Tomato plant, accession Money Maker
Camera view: tilt-top (135 deg); turntable rotation: 0 degrees
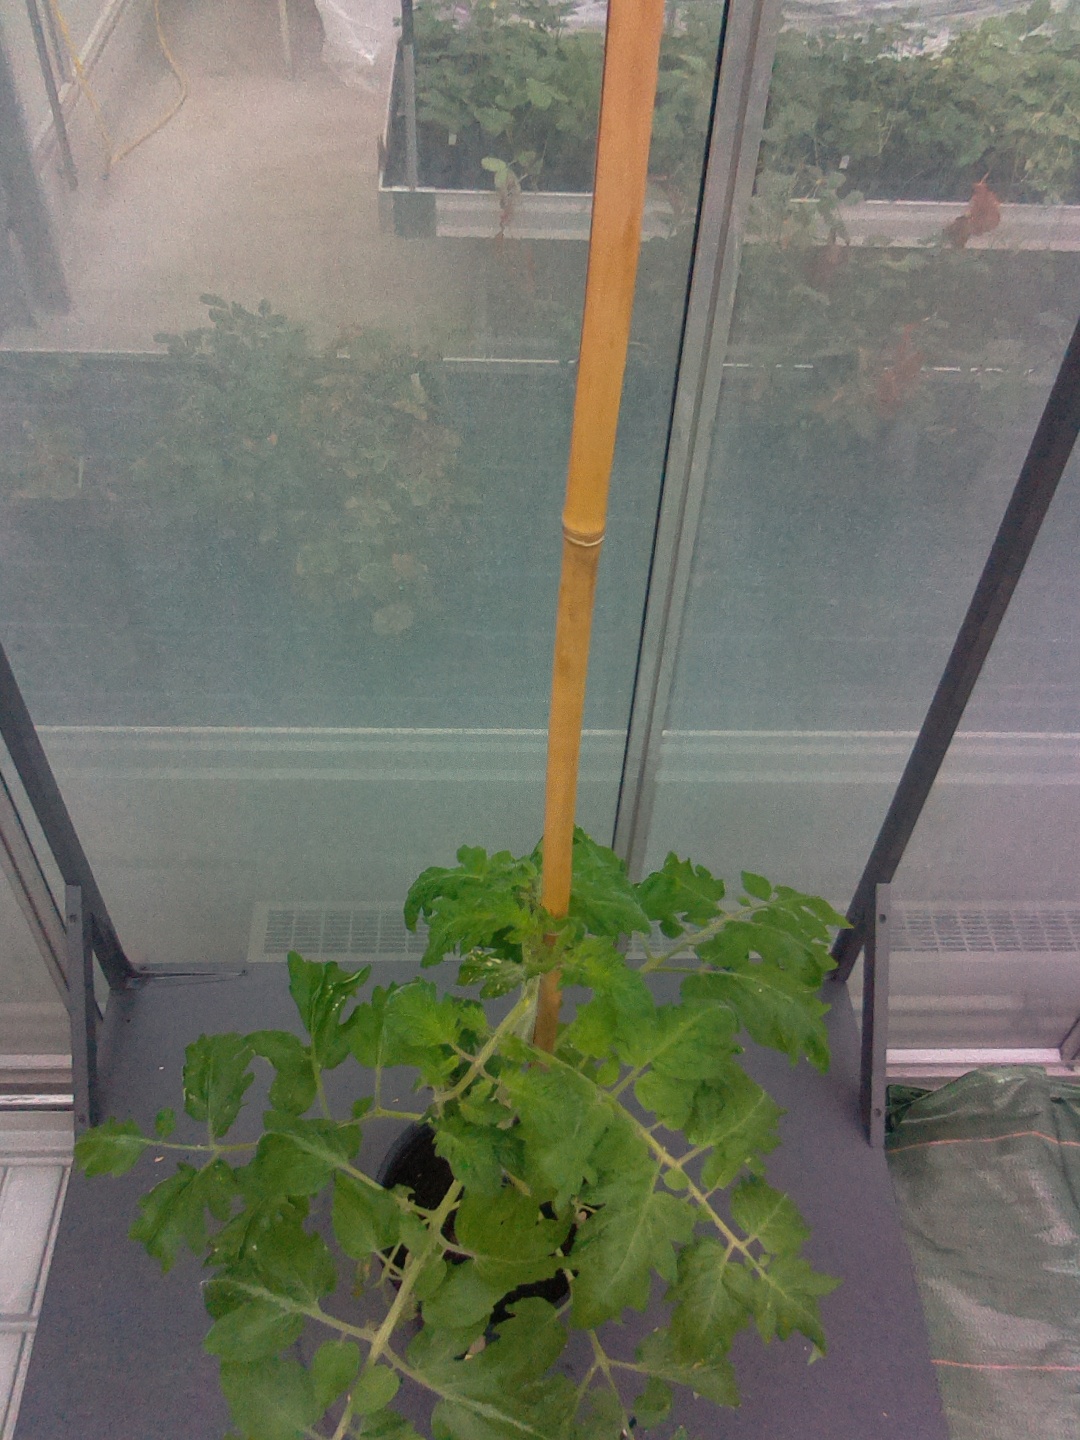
BBCH growth stage 52: 2 inflorescences visible